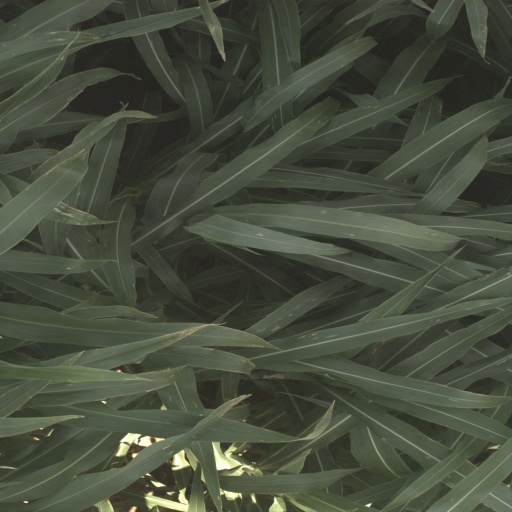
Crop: sorghum